Kiato

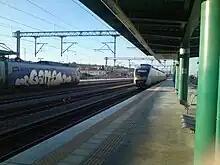
Kiato suburban railway station, with Direct services to Athens and Piraeus

Kiato is a town in the northern part of Corinthia in the Peloponnese, Greece. It is the seat of the municipality of Sikyona. Kiato is situated on the Gulf of Corinth, near the mouth of the river Asopos. It has much tourist activity mainly in the summer. The ancient city Sicyon was located 4 km southwest of present Kiato. Kiato is 4 km northwest of Velo, 13 km southeast of Xylokastro and 18 km northwest of Corinth. The Greek National Road 8A (Patras - Corinth - Athens) passes southwest of the town. It had a station on the now decommissioned Piraeus-Patras railway. The new Kiato railway station is an interchange station of Proastiakos (suburban railway) lines to Athens and to Aigio.